David Muse

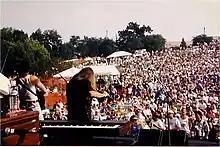
Muse performing with The Marshall Tucker Band

When original member Jerry Eubanks decided to retire in 1996, Muse was invited to join The Marshall Tucker Band to cover sax, flute and keyboard duties. He toured and recorded with the band until 2001, when he left for a Firefall reunion. He returned in 2003, departing again in 2008 for other projects. Muse appears on seven MTB albums.